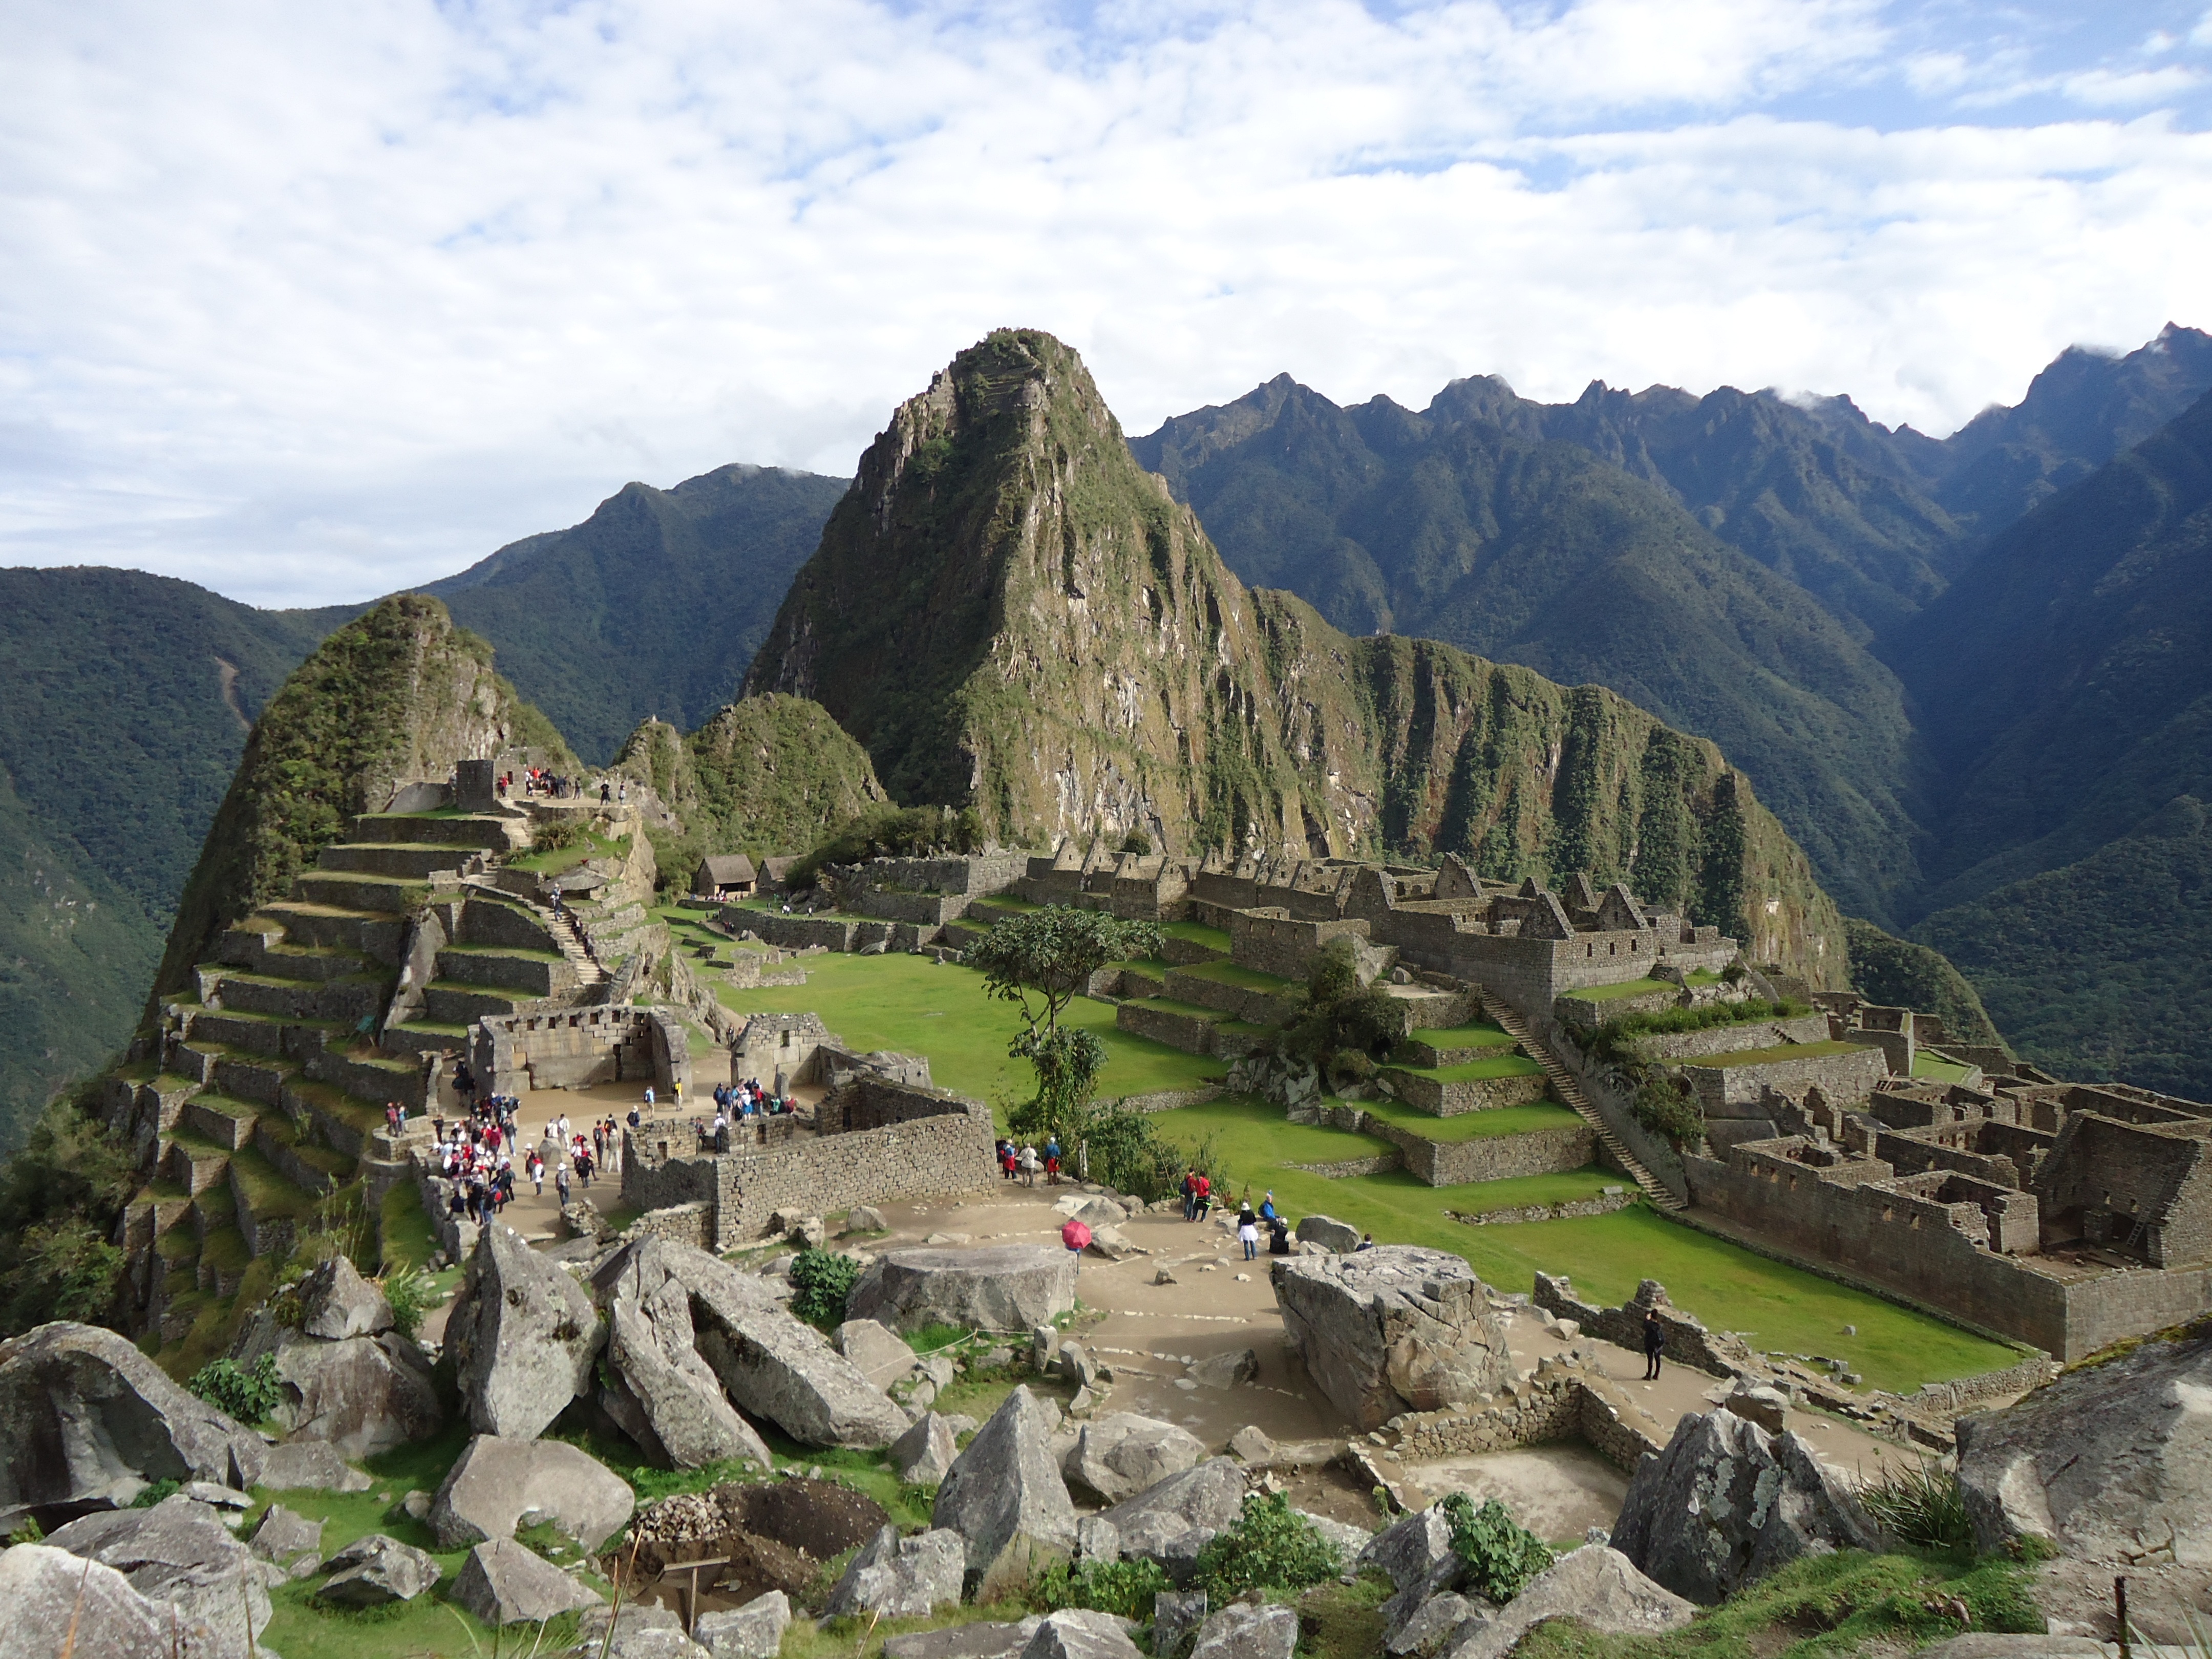
landscape, mountain, town, valley, mountain range, village, landmark, tourism, terrain, peru, alps, ruins, badlands, monastery, plateau, wadi, landform, unesco world heritage site, mountain pass, historic site, machu pichu, ancient history, geographical feature, mountainous landforms